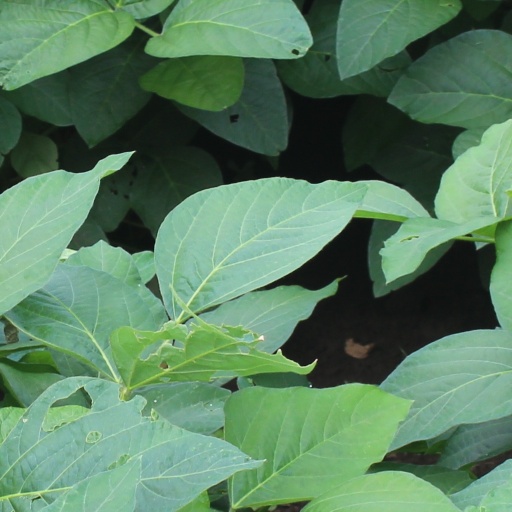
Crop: soybean